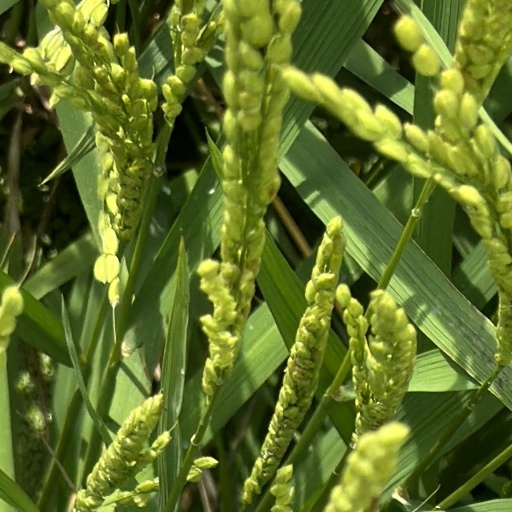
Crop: rice